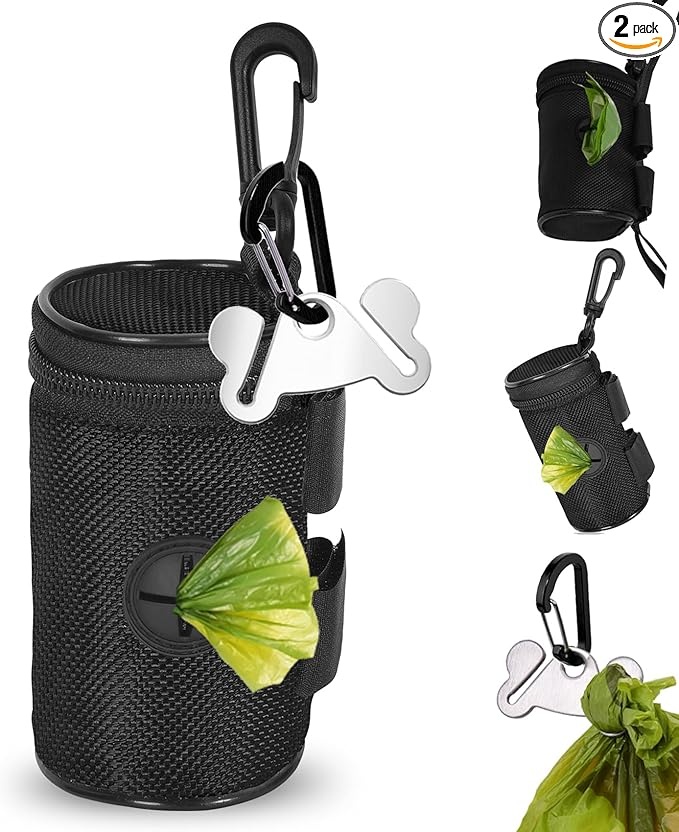
Dog Poop Bag Holder for Leash Attachment - Waste Bag Dispenser for Leash - Fits Any Dog Leash - Portable Set with Hand Free Holder Metal Carrier, Black Round Shape
About This Hand Free Walking. A new great leash attachment set for your dog walking. Enjoying hand free walking without carrying the unused dog poop bags on hand and holding wasted poop bag. This practical set includes 1 dog poop bag dispenser (Storage bag / Bag holder) & 1 dog poop bag carrier/holder. Poop Bag Dispenser. Made of premium oxford fabric, more wear resistant and waterproof. A big enough room to hold 1 or 2 rolls of dog poop bags, money, keys, and even dog treats. And the hole in the middle for pulling out bags one by one. Just put all your need in this bag & enjoy your outing with much more convenience. Easily Attach to Leash. A hook & loop fastener designed to attach the bag to any leash, harness, waist or running belt easily. A durable clip on the bag is used to secure the bag on the leash or you can use it to clip the bag on backpack, pocket, etc. Dog Poop Bag Carrier. Give you a hand free walking. No need to carry the dog poop bags on hand all the time when walking dog any more. Carry at least 2 wasted bag at ease (one wasted bag on each side). Easily to clip to our dog poop bag dispenser (storage bag) or clip to most leash. Easy to use & DURABLE! Made of stainless steel metal, our dog poop bag carrier / holder is super durable. You can use it for a long time. Also it’s very easy to use! Just tie a knot in the dog poop bags. Then hold the knot on the metal holder. And begin your hand free walking time! Overview Brand : Hilihali Capacity : 12 ounces Unit Count : 1.0 Count Recommended Uses For Product : Animal Waste Material Feature : 耐用 Color : Black Material : Fabric, Metal Item Form : Bag Number of Items : 2 Item Weight : 0.06 Kilograms
Brand: Hilihali
Category: Animals & Pet Supplies > Pet Supplies > Pet Waste Bag Dispensers & Holders > Standard Dispensers & Holders